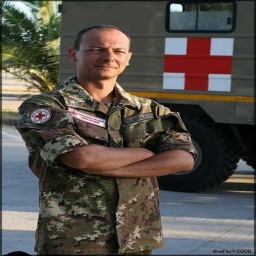
Label: ambulance